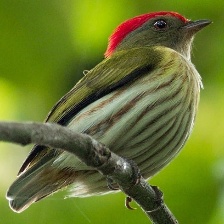
Species: STRIPPED MANAKIN
Scientific name: MACHAEROPTERUS REGULUS